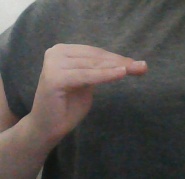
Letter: haa